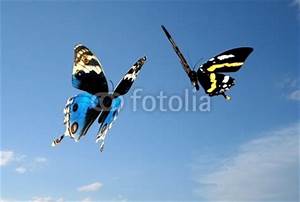
Label: farfalla